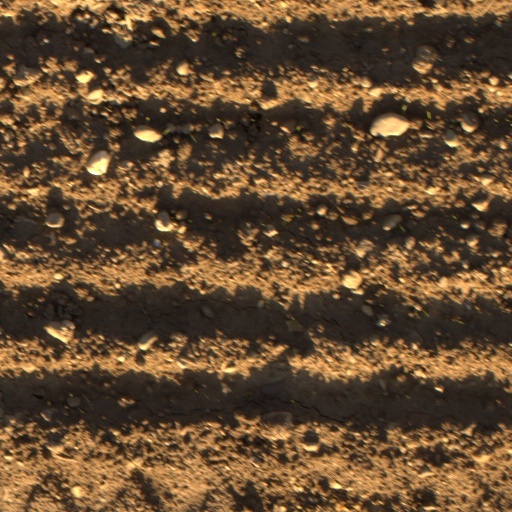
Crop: wheat